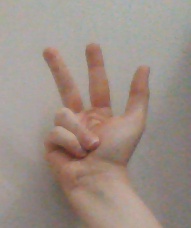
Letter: al